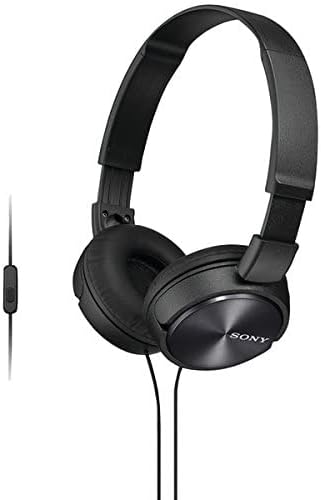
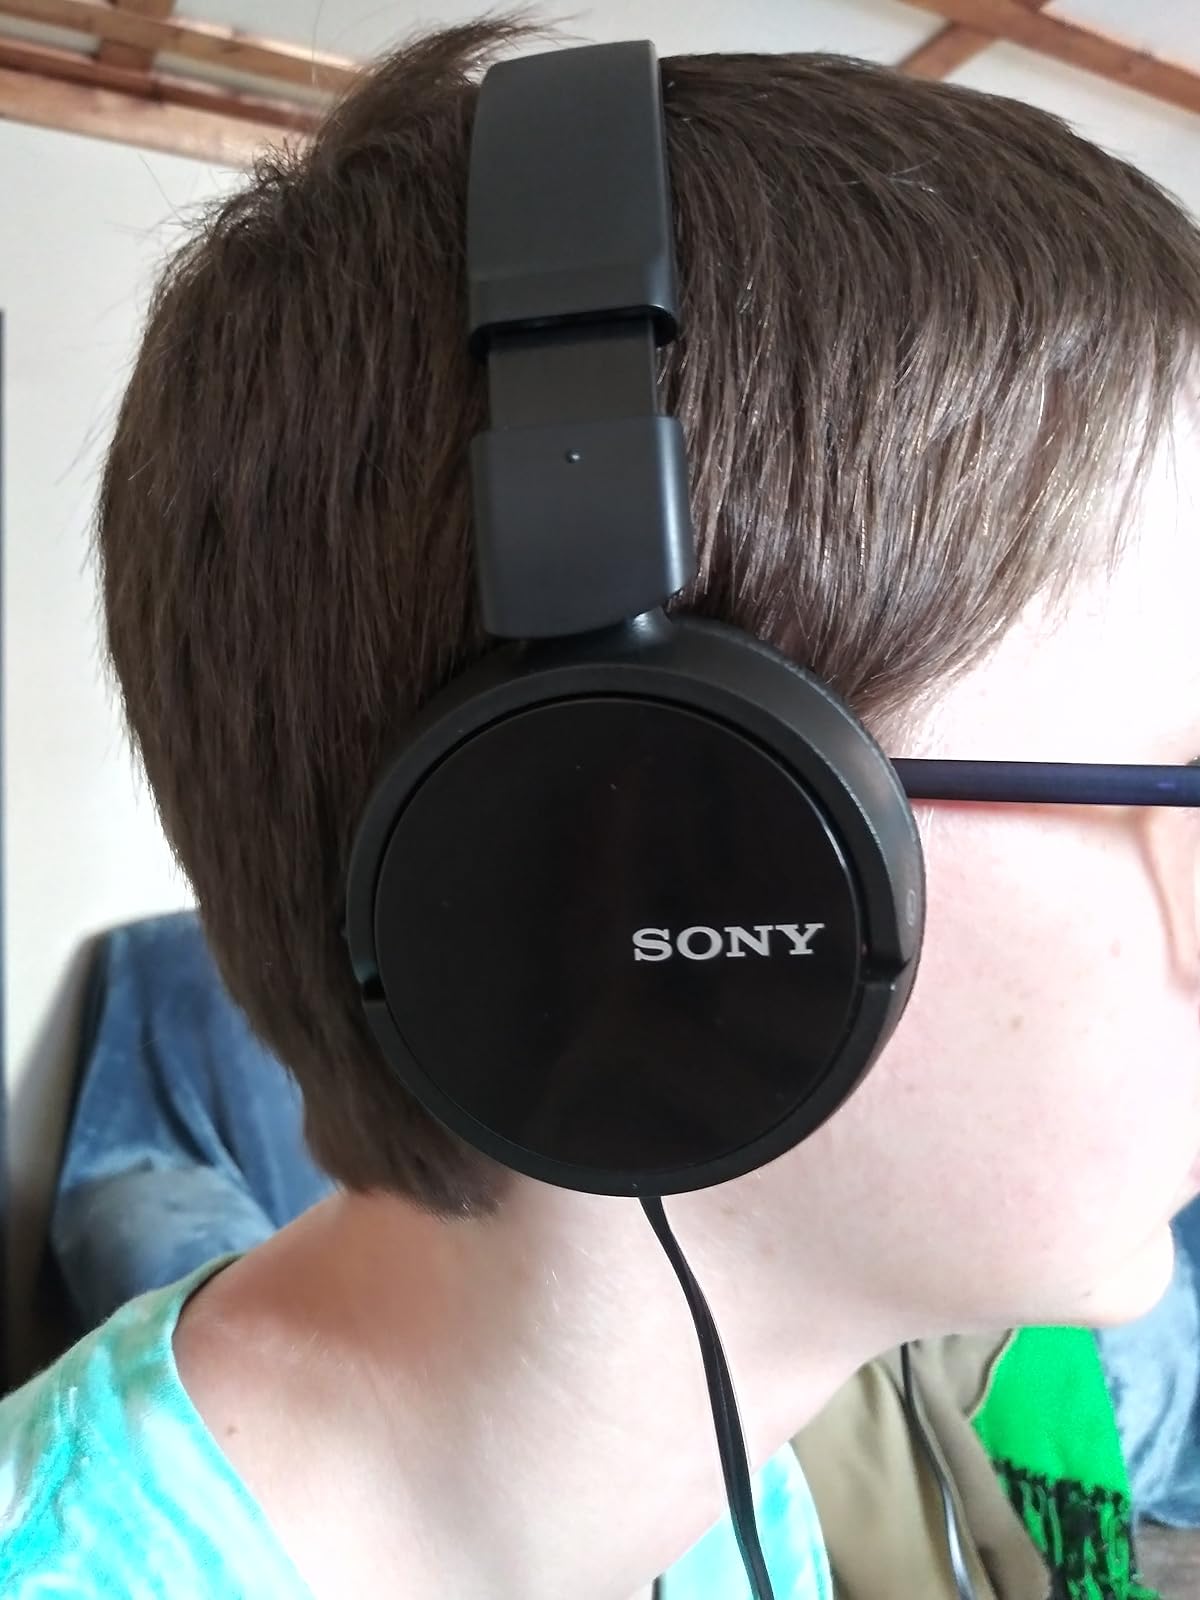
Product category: headphones
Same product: yes